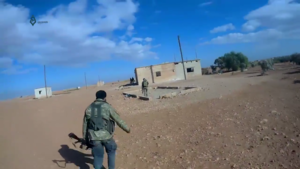
Hayat Tahrir al-Cham est un groupe rebelle et djihadiste de la guerre civile syrienne, connu en arabe sous l'acronyme Hetech.